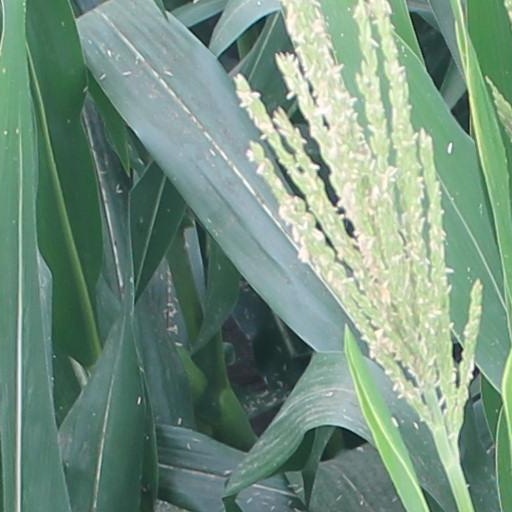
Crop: maize; corn